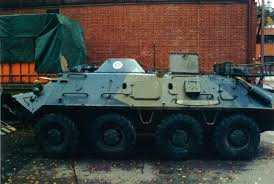
Label: BTR-60